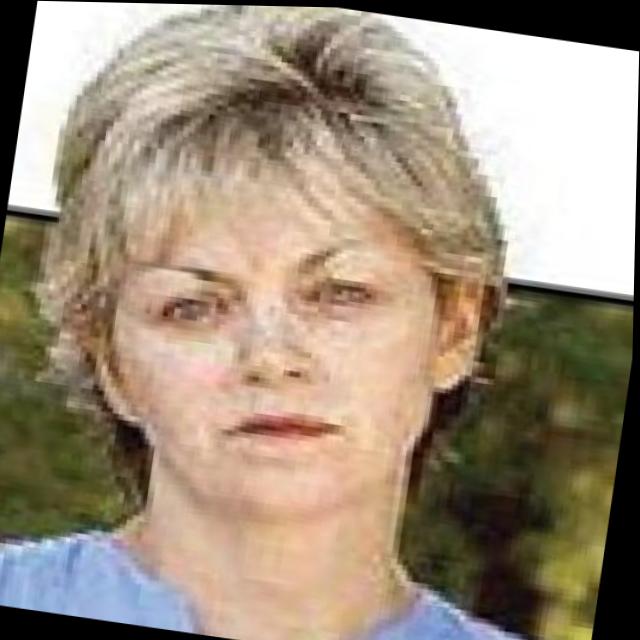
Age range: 45-64